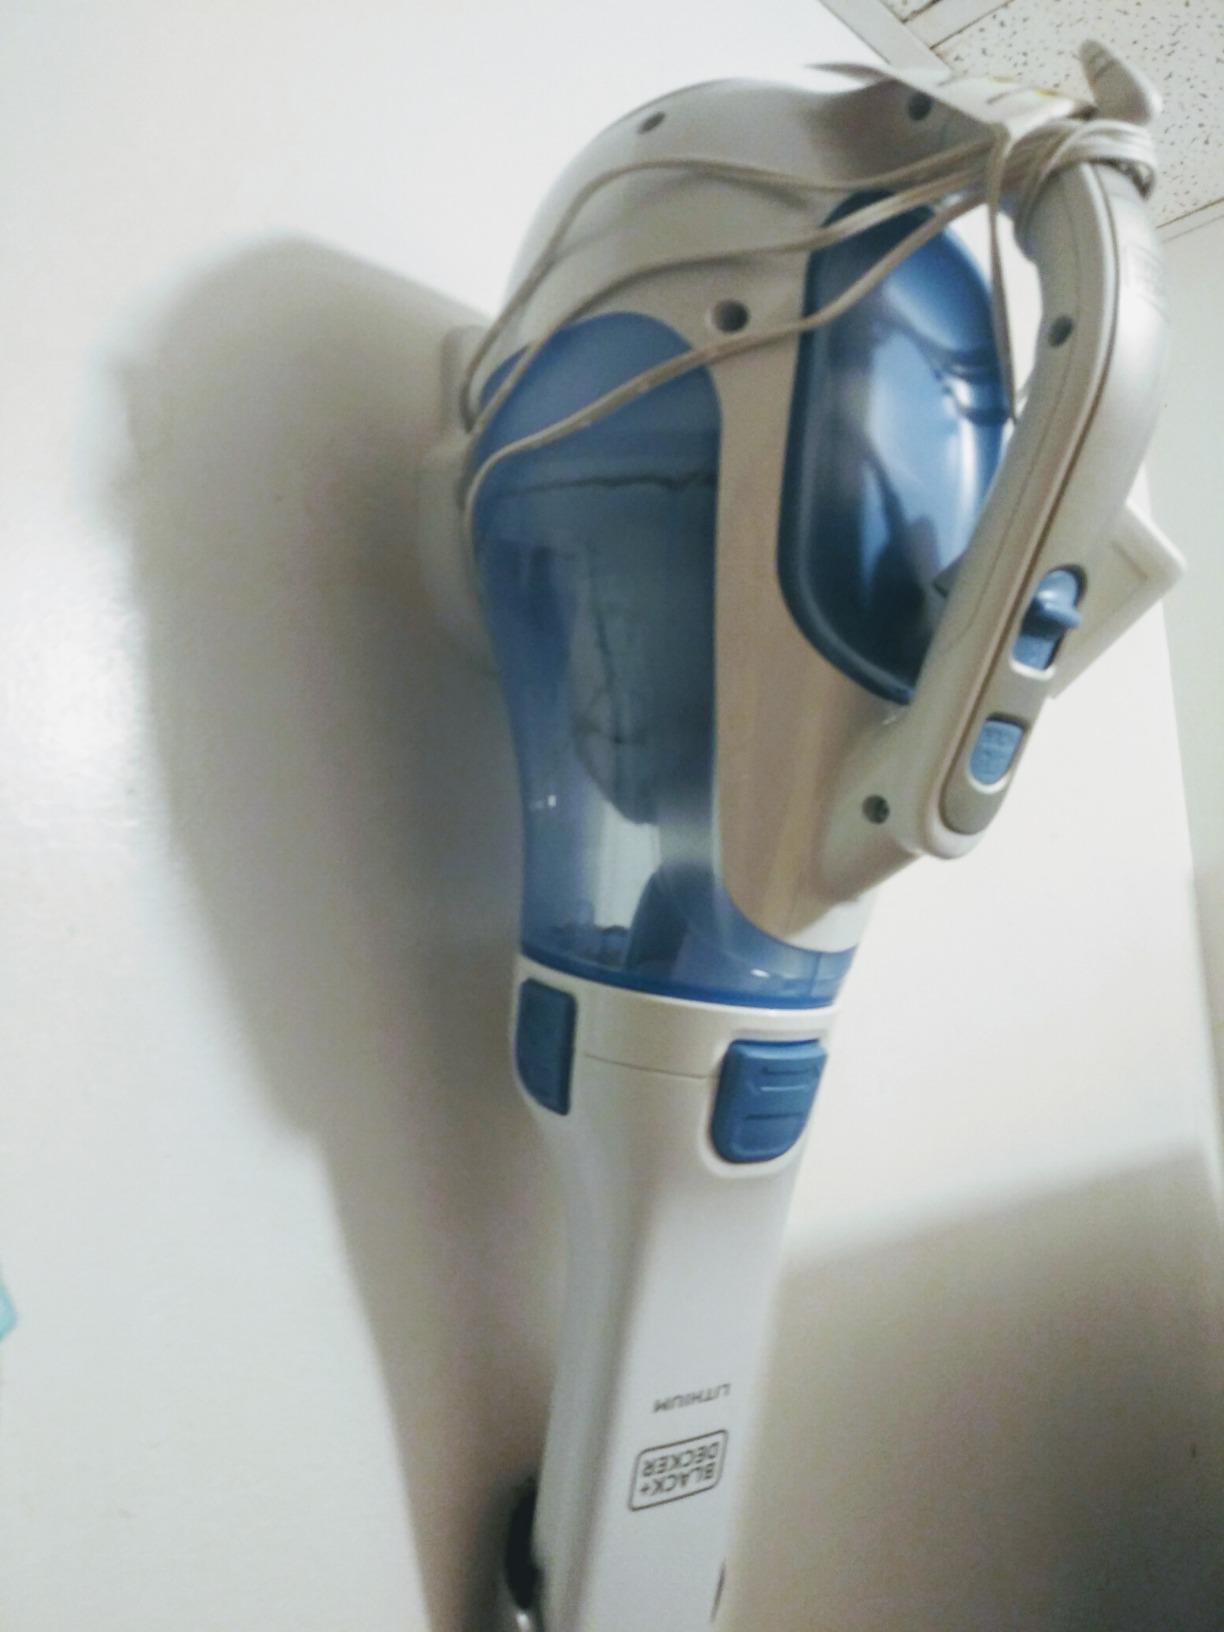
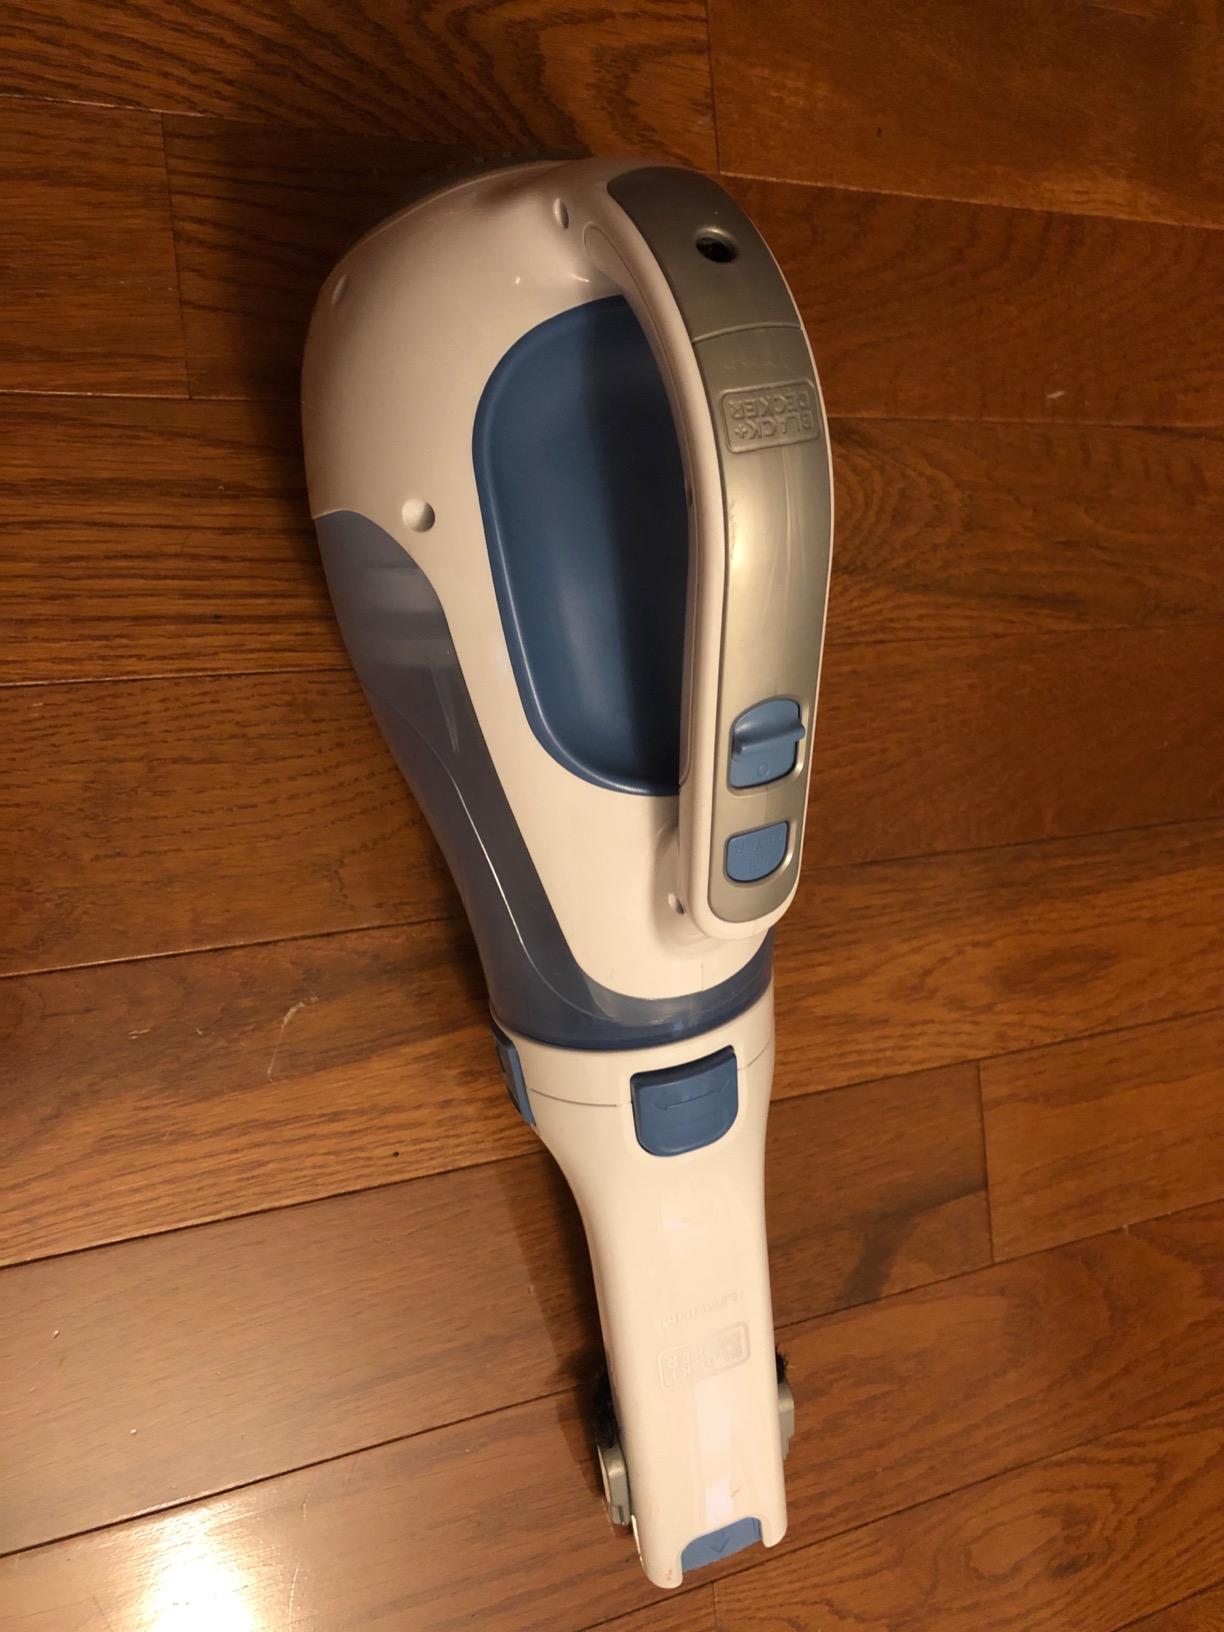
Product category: items_vacuum
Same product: yes